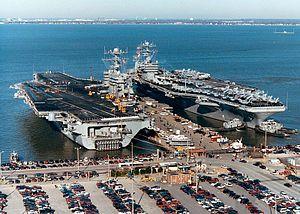
La base navale de Norfolk, ou Naval Station Norfolk, est depuis 1917 une base navale, aérienne et sous-marine, de la marine des États-Unis d'Amérique, l'US Navy, située dans le port de Norfolk, dans l'État de Virginie, à proximité immédiate de la côte Atlantique. C'est la plus grande base aéronavale du monde. Cette base où servent près de 60 000 civils et militaires héberge également le quartier général à la Deuxième flotte américaine, le Commandement allié Transformation de l'OTAN et le United States Joint Forces Command.
L’USS John C. Stennis (CVN-74) est un porte-avions polyvalent américain à propulsion nucléaire, faisant partie de la classe Nimitz. Il est le quatrième porte-avions de la sous-classe Theodore Roosevelt, et fait partie des 11 porte-avions géants de l'US Navy.